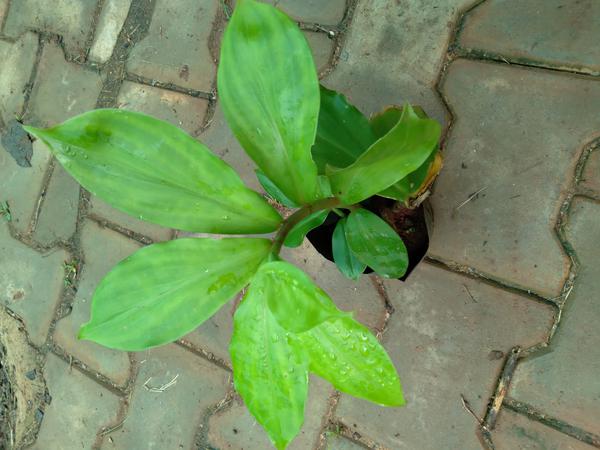
Plant: Insulin